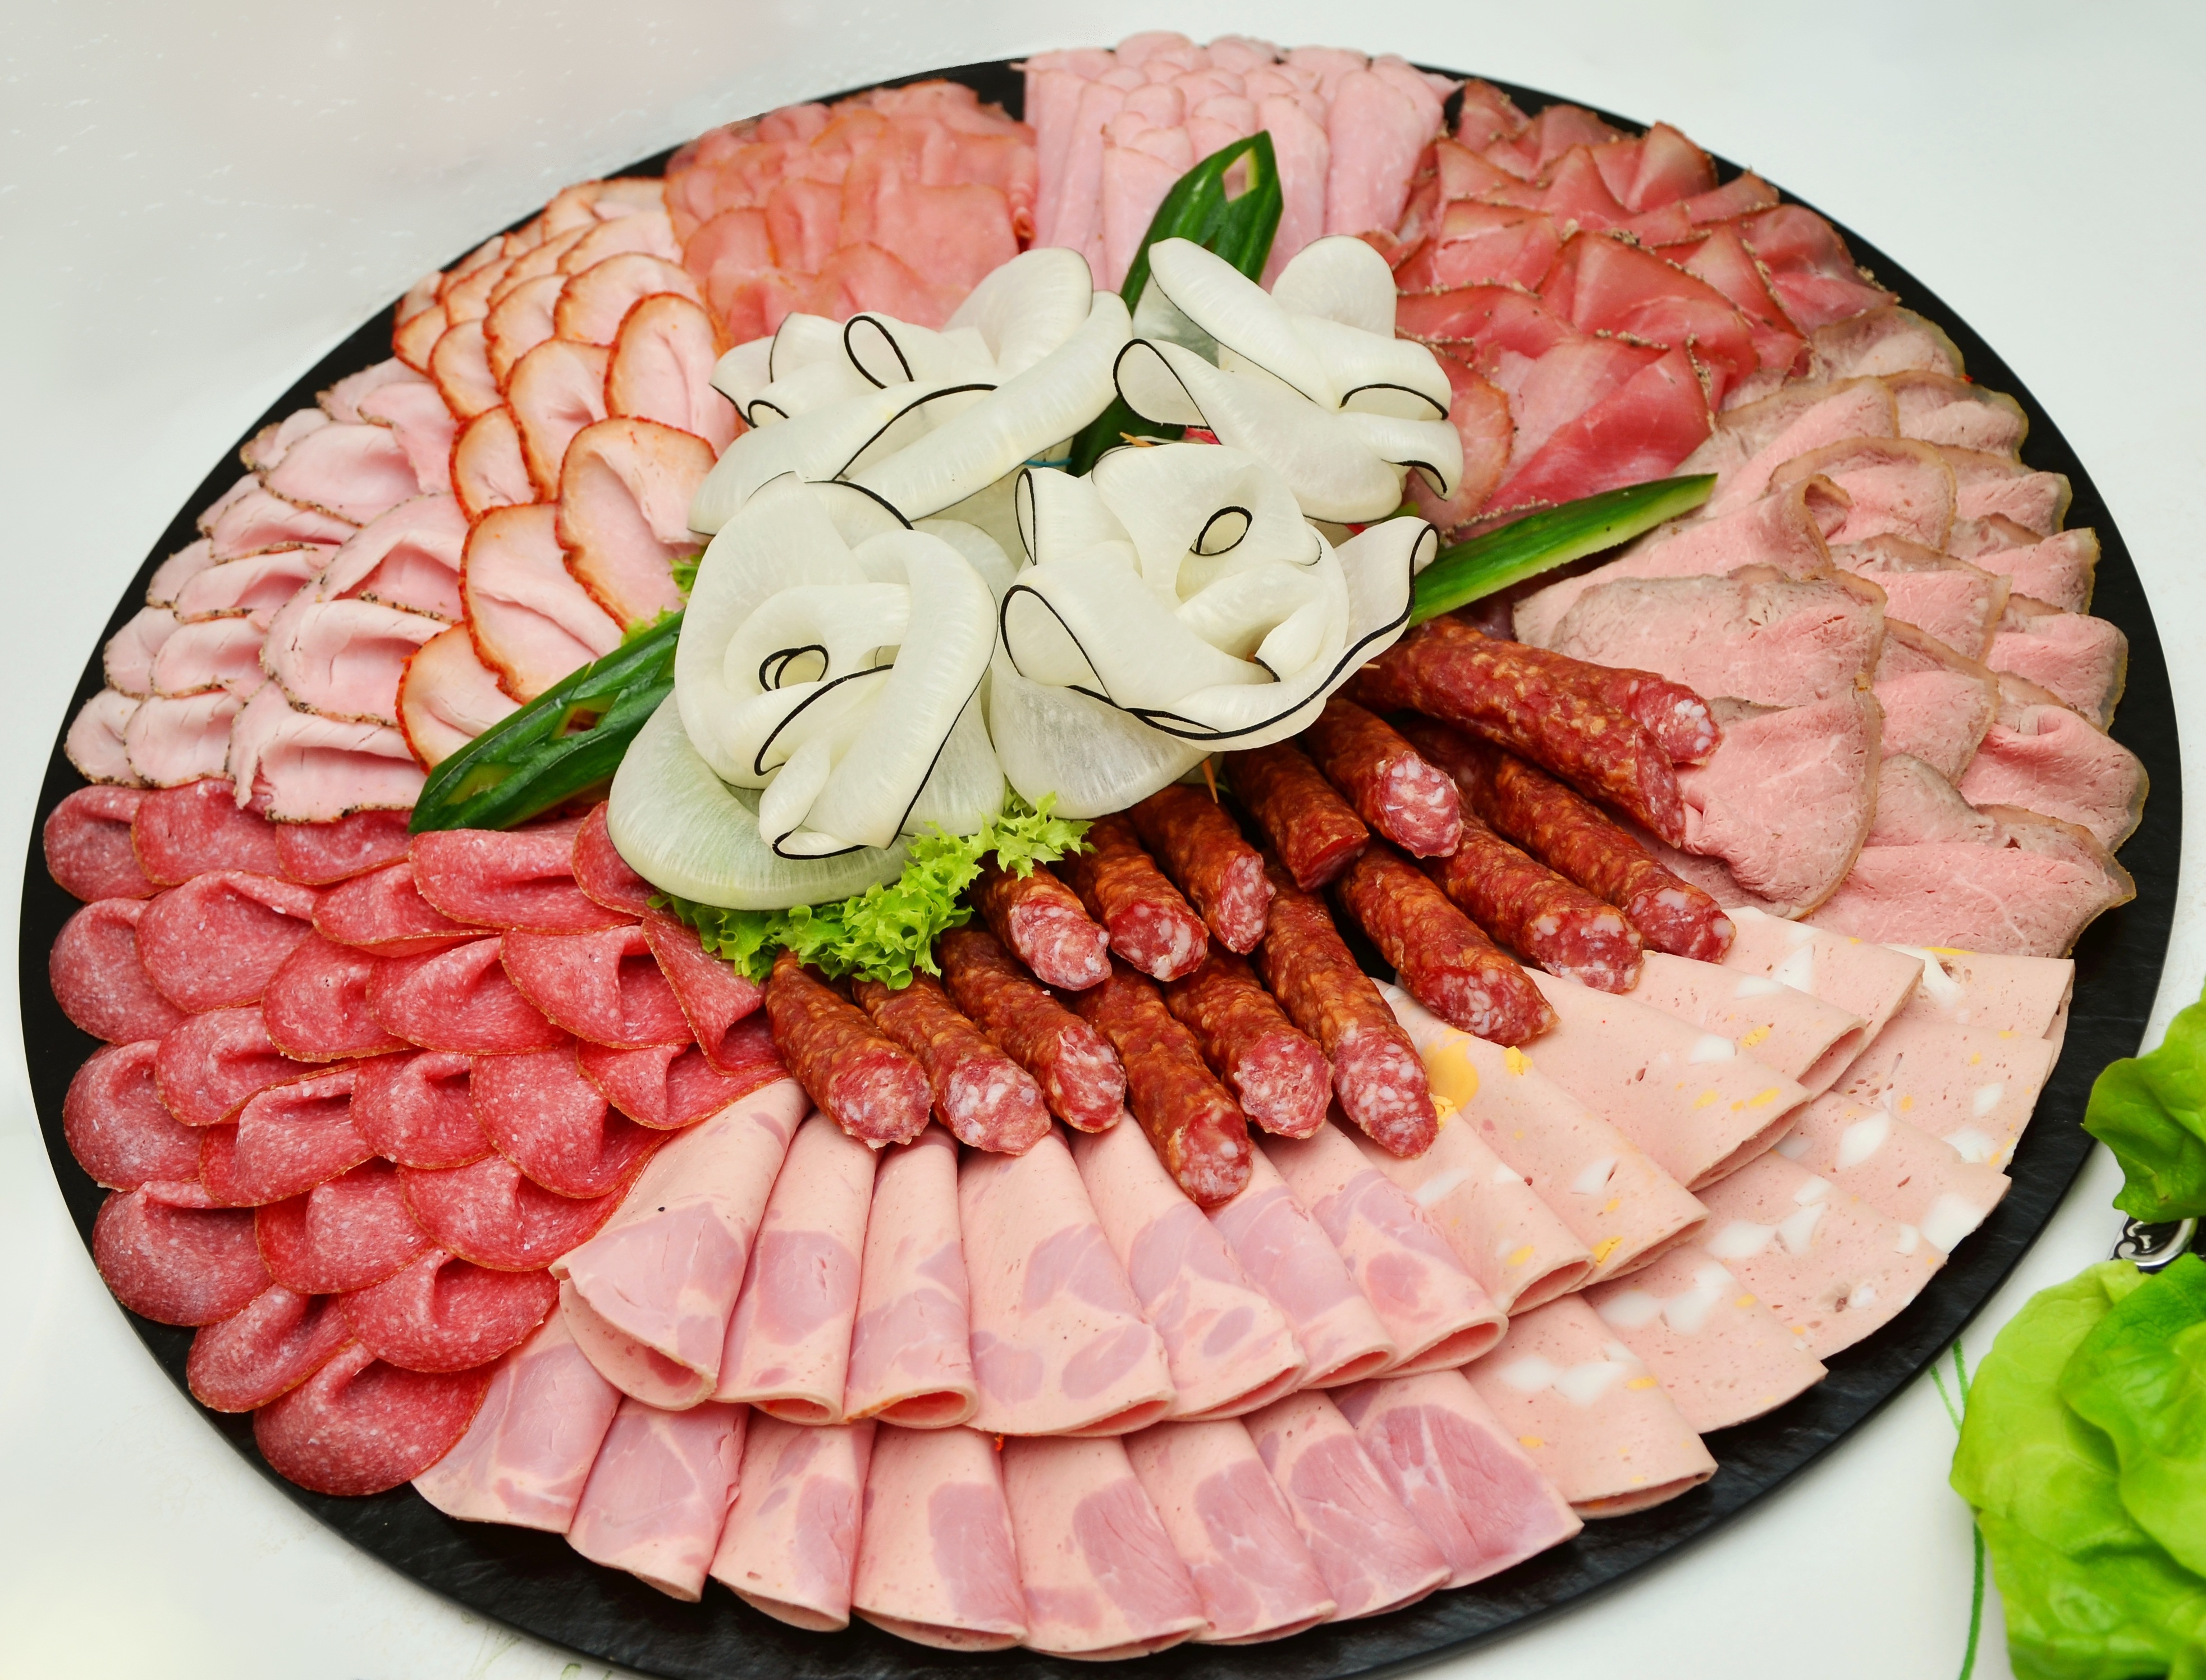
dish, meal, food, produce, eat, meat, cuisine, sausage, salami, cut, garnish, party, carving, ham, appetizing, wreak, hors d oeuvre, wurstplatte, animal source foods, sausage locations, cold cut